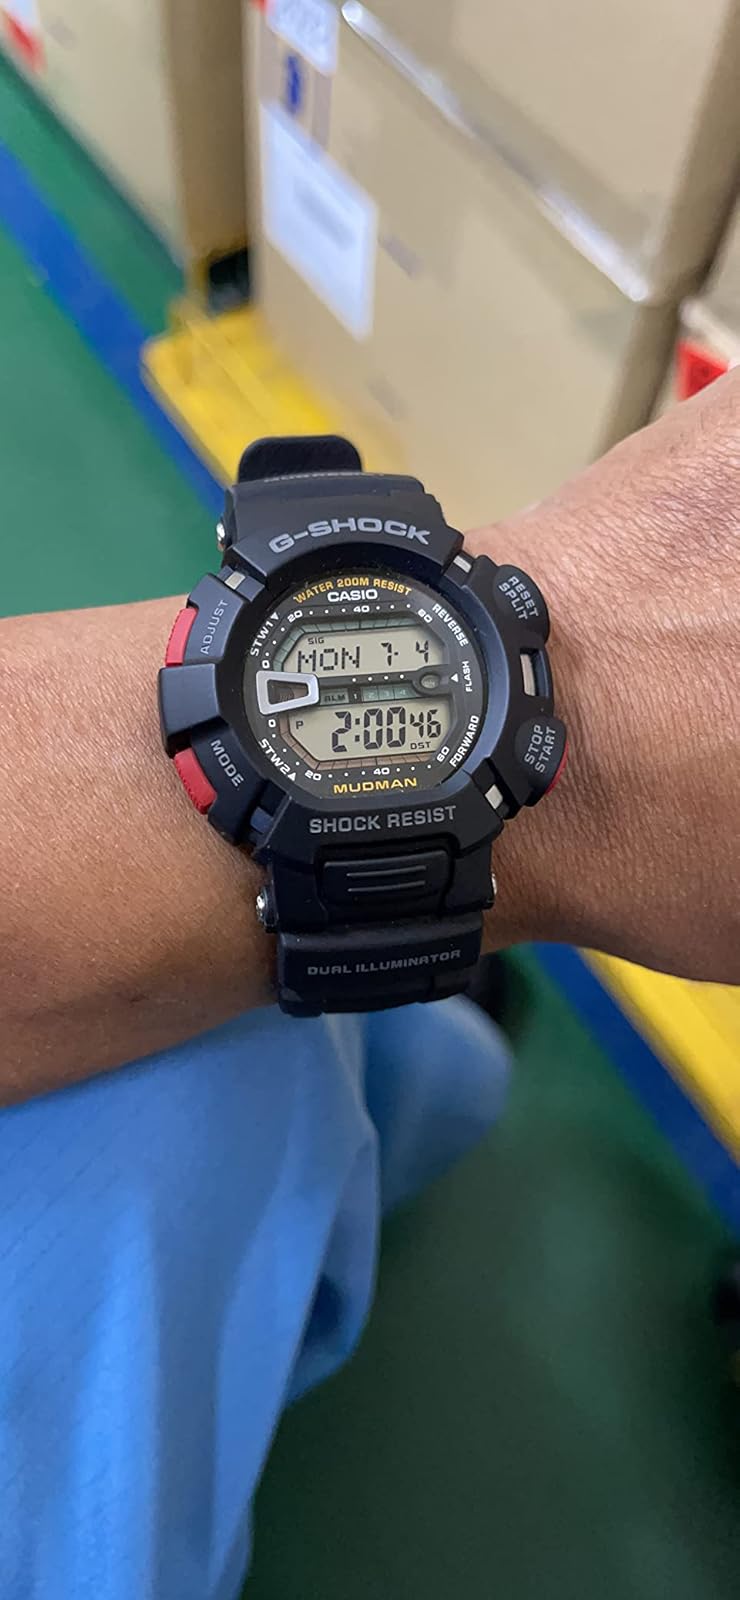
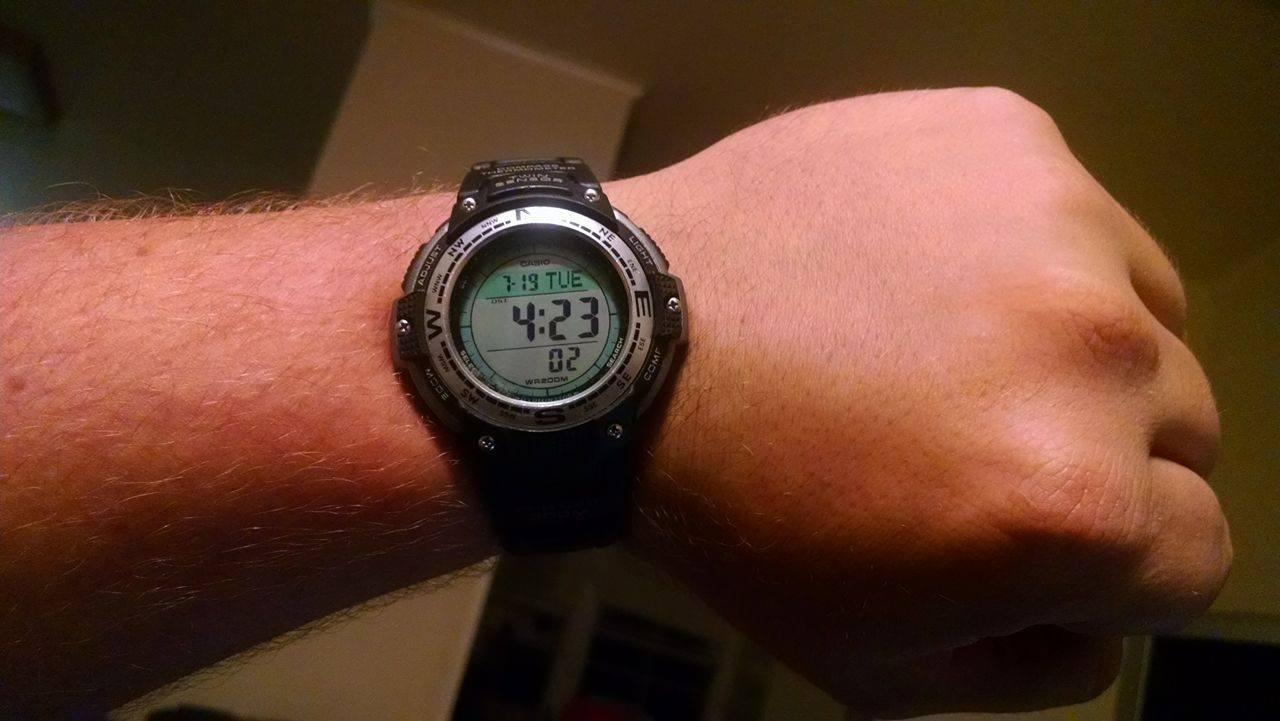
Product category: accessories_watch
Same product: no